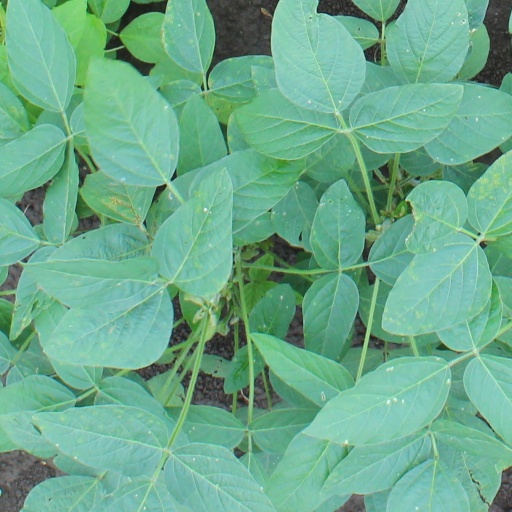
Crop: soybean